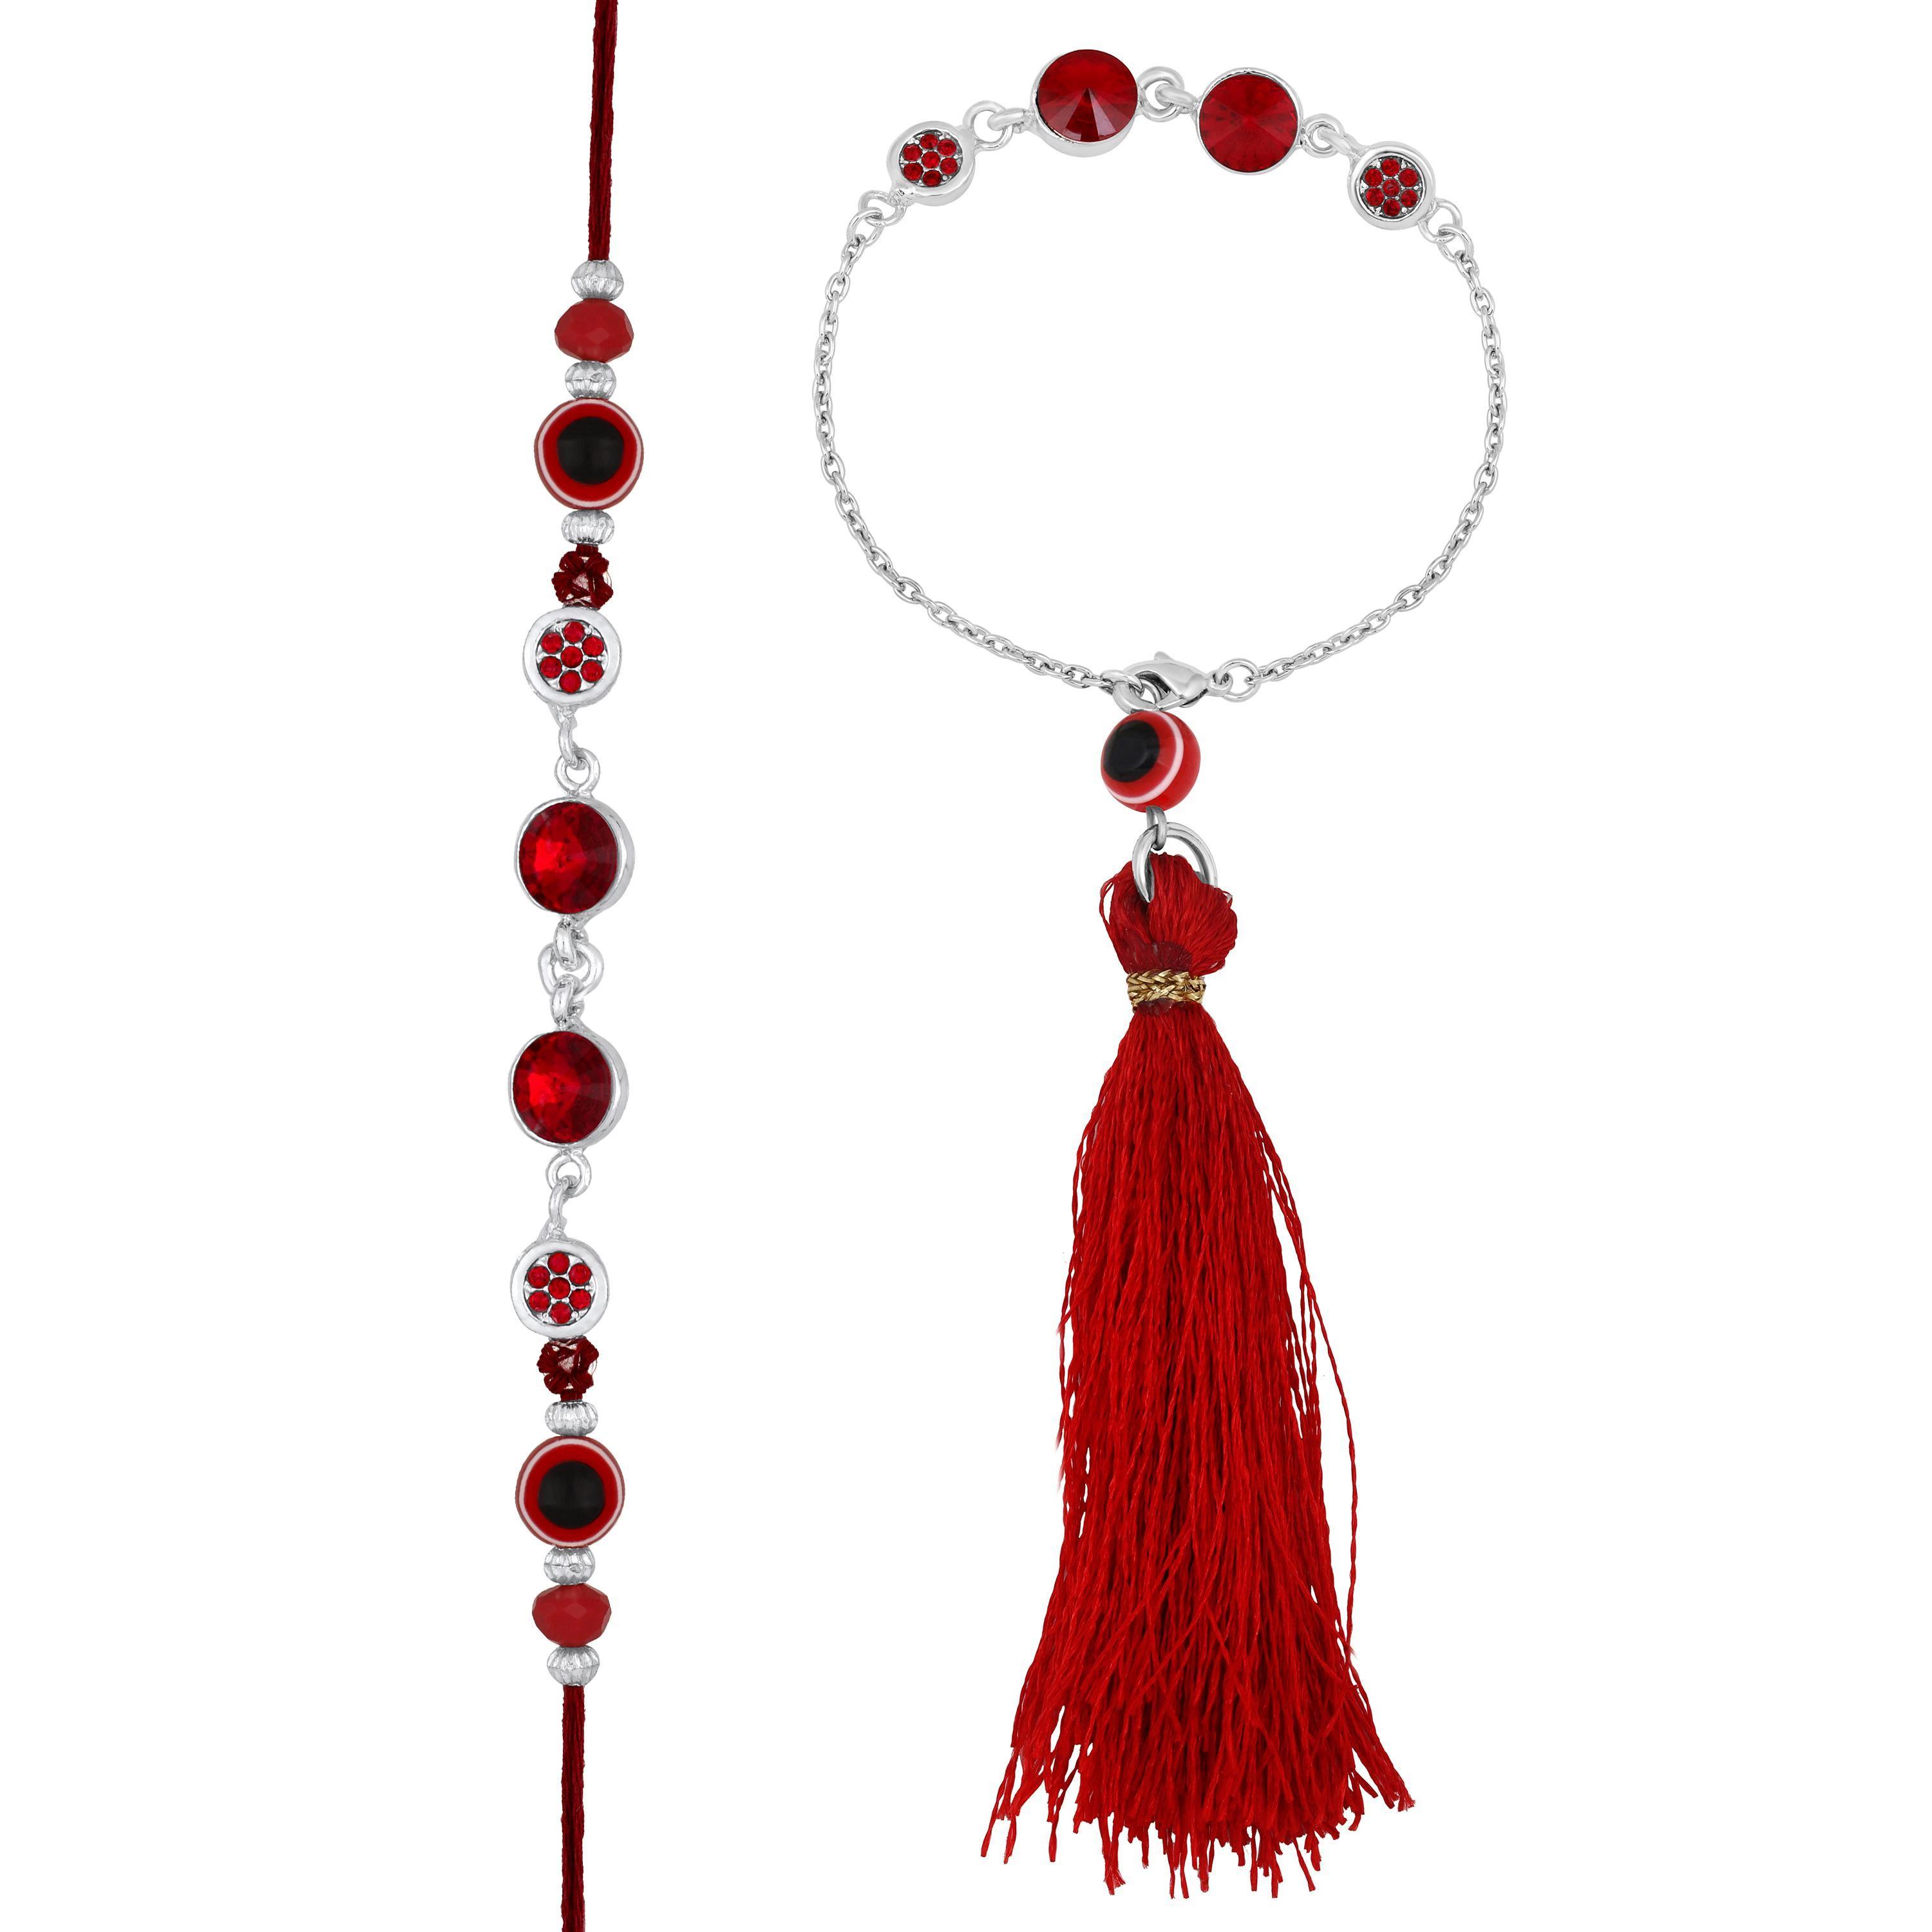
Mahi Red Crystals Studded Evil Eye Lumba with Tassel and Brother Rakhi Set for Bhaiya and Bhabhi (RCOL1105678RRed)
Type: Rakhis
Brand: Mahi
Price: Rs. 339
 Celebrate Raksha Bandhan with our exquisitely crafted Rakhi, designed to strengthen the bond between siblings. This traditional Rakhi features intricate beadwork and durable thread, ensuring it stands the test of time. Handmade with care, each Rakhi is a unique and meaningful gift for your brother. Each Rakhi carries heartfelt blessings and good wishes for your brother's well-being and success. Celebrates the bond of love and protection between siblings, a cherished tradition in Indian culture.
Features: The Rakhi is adorned with vibrant colors and attractive embellishments that add a touch of elegance to the celebration. Multi-Purpose Use: Lumba Rakhi can be used as a bracelet or an ornamental accessory for various festive occasions and celebrations.,Content in Box : 1 Couple Rakhi ( Bhai and Bhabhi Rakhi) ; Cultural Significance: This beautiful Couple Rakhi will acknowledge your love for Your Brother and Sister in Law with the promise that your bond with him will grow stronger as time goes on.,Vibrant Colors: Adding bright and playful colors to the celebration will make it stand out and make it more enjoyable.,Celebrate the bond of love and protection with our exquisite Rakhis. Share the joy of Raksha Bandhan Festival with this beautiful Rakhi, a token of love, protection and blessings.,Adjustable Size and Easy to tie: Designed to fit wrists of all sizes. It is simple and easy to tie the Rakhi securely and effortlessly.
Included: 2 Rakhis